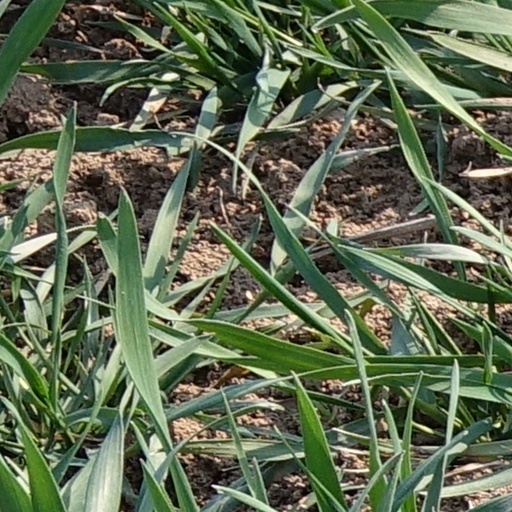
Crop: wheat